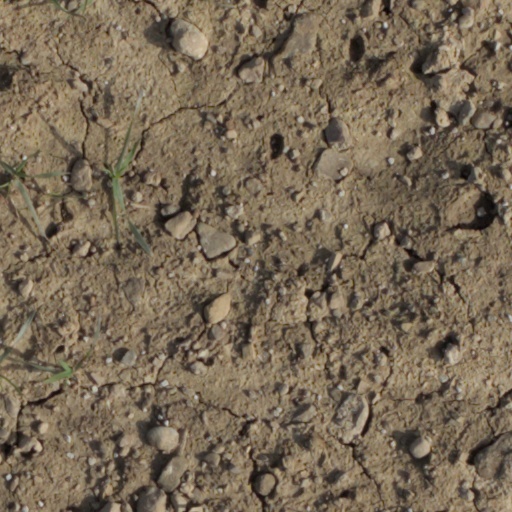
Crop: wheat